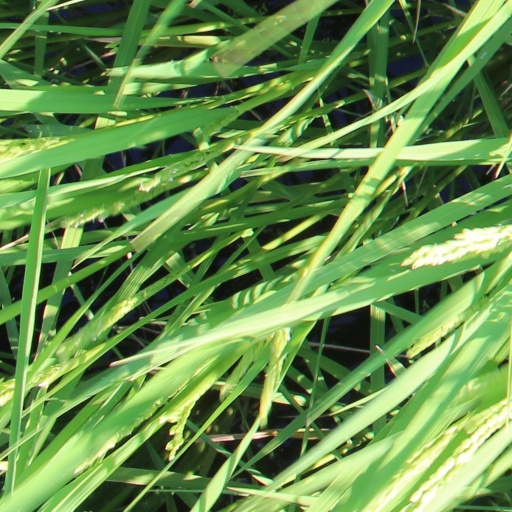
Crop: rice